Beast Cliff

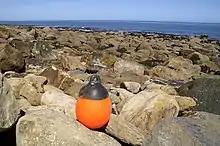
"Meeting of the myriads" at

Geograph Britain and Ireland is a project which is progressively publishing photographs of every one-kilometre square in Great Britain, based on grid references – only areas of land are included. Geograph has developed its own terminology whereby the 100-kilometre squares are called myriads and 500-kilometre squares are pentads. Traditionally there has been competition to publish the first photograph taken from within any given one-kilometre square. In the case of the first uploaded photograph of OV0000, taken by Peter Standing on 15 July 2006 and published two days later, it turned out to create another new record. In the Geograph discussion forums there had been interest in which would be the first myriad to have every square photographed. Since OV0000 was the only land square in OV and no other myriads had been completed, it also won that "race". Since that time several photographs of the grid point have been uploaded to Geograph.